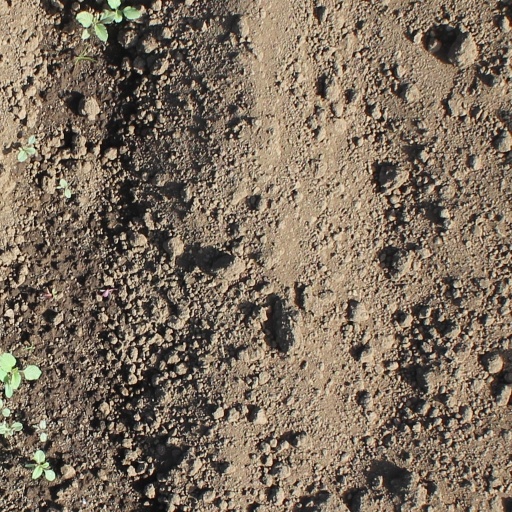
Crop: soybean